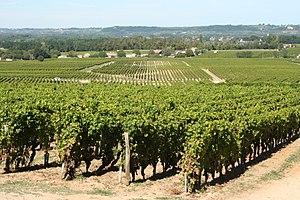
Les Graves sont une région naturelle situées sur le territoire actuel du département de la Gironde en région Nouvelle-Aquitaine et dans la région culturelle et linguistique de Gascogne.